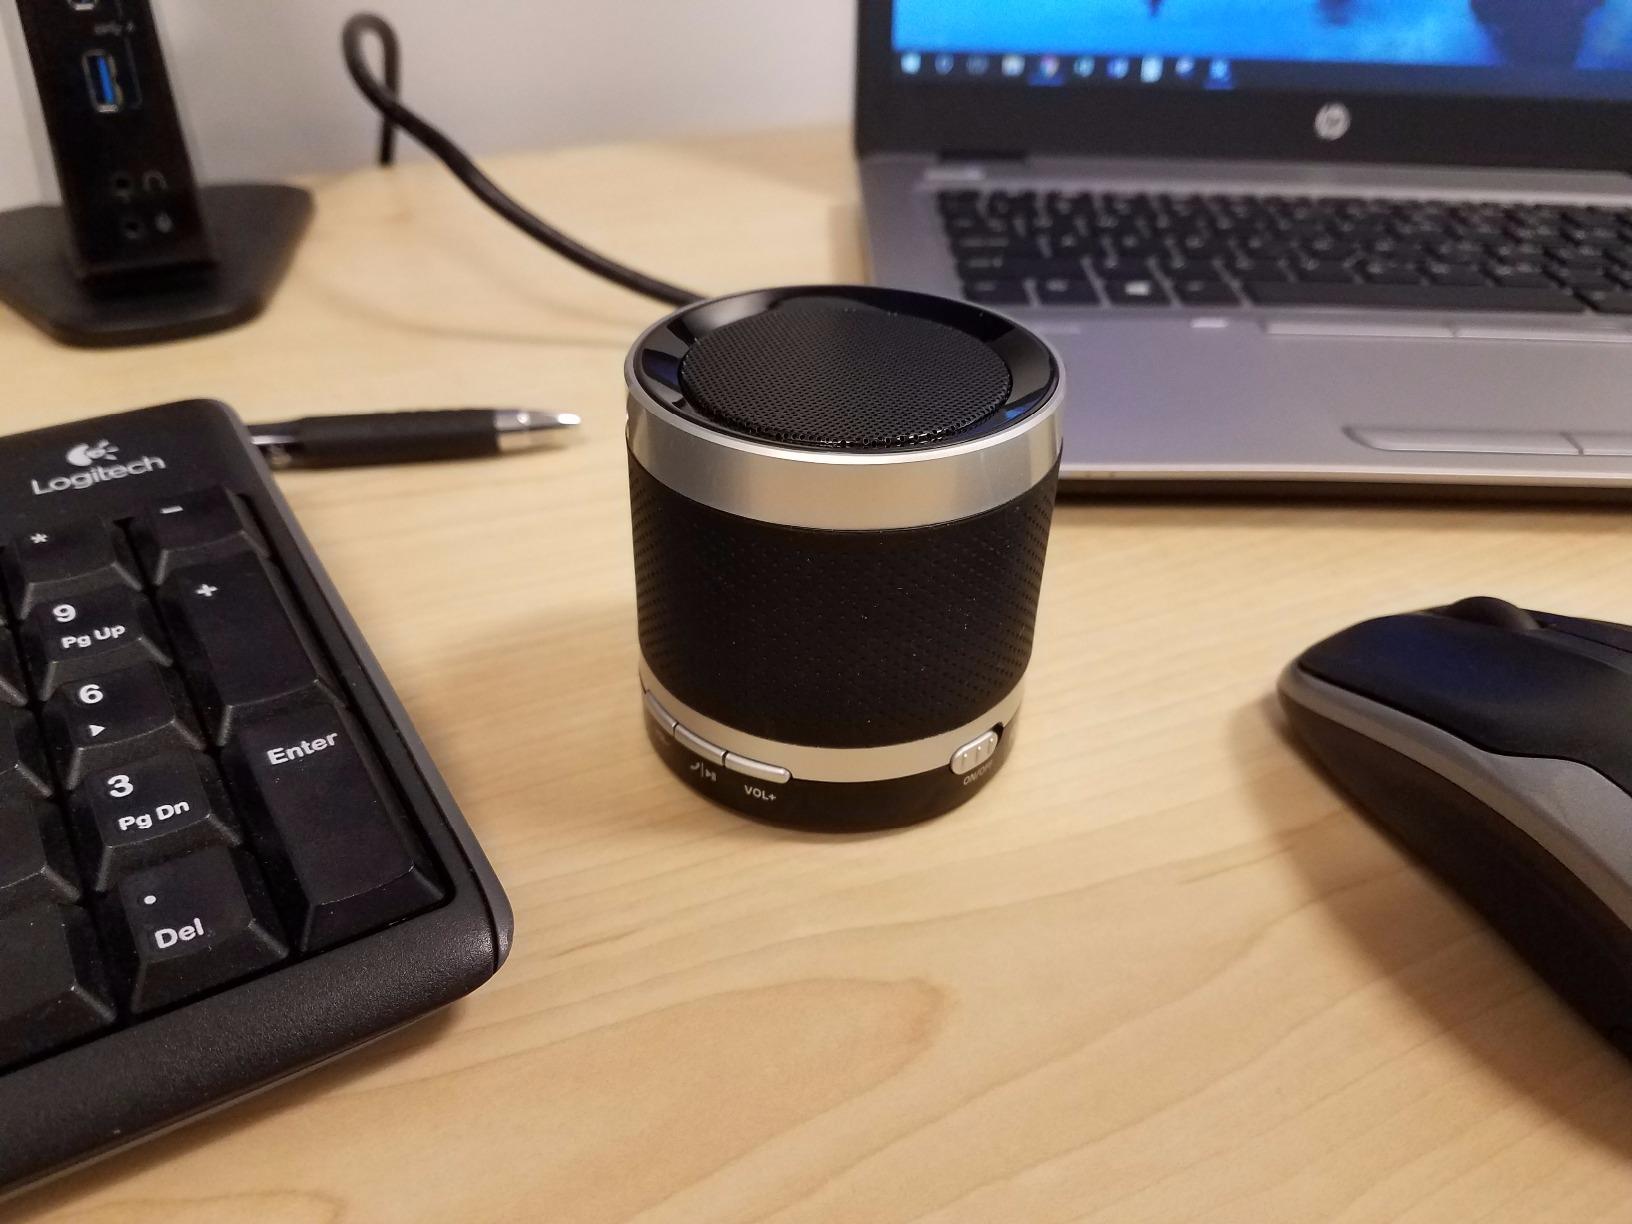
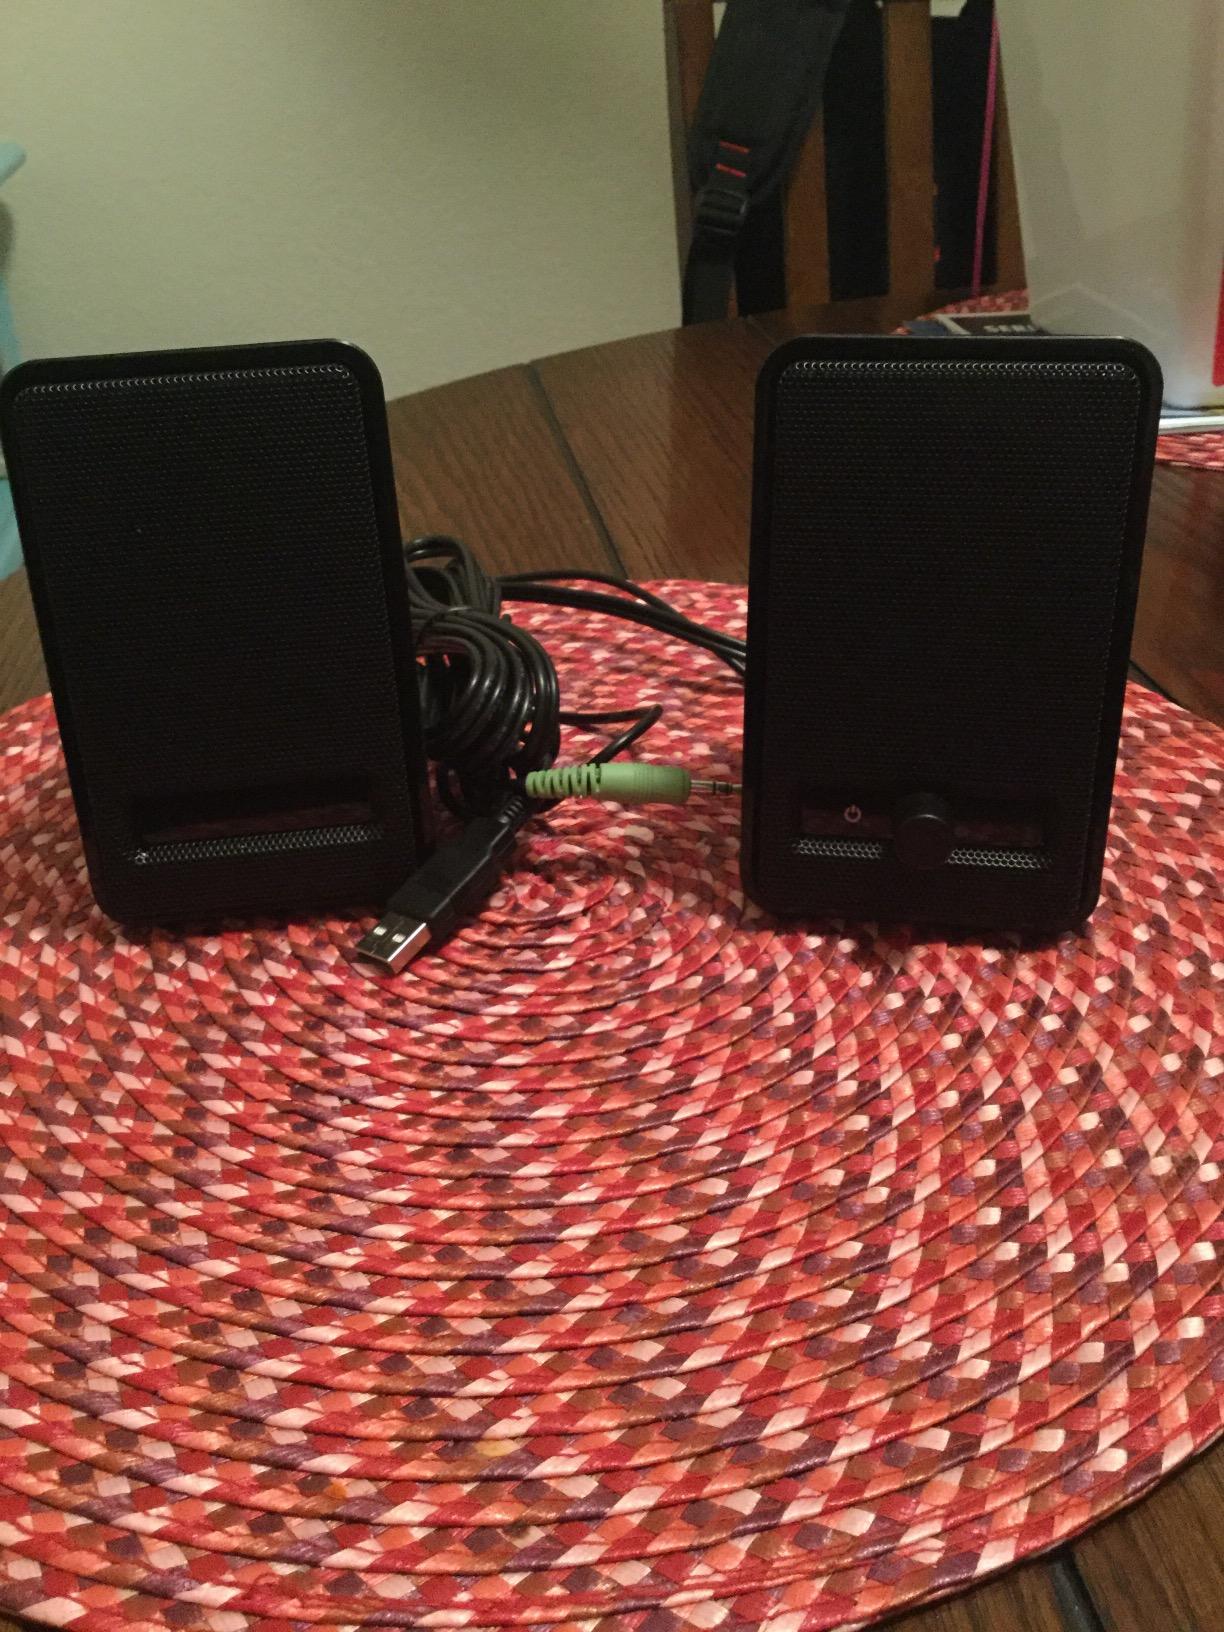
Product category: speaker
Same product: no